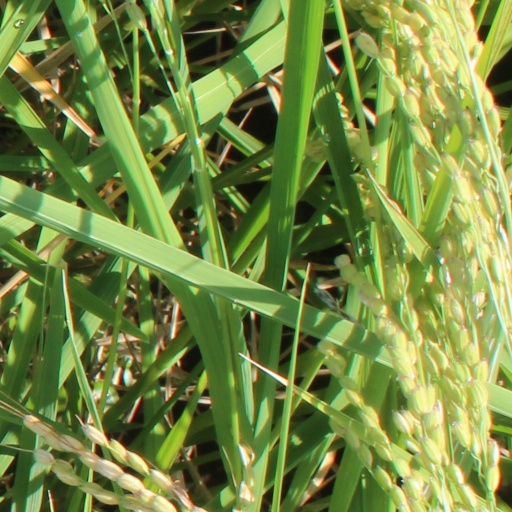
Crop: rice